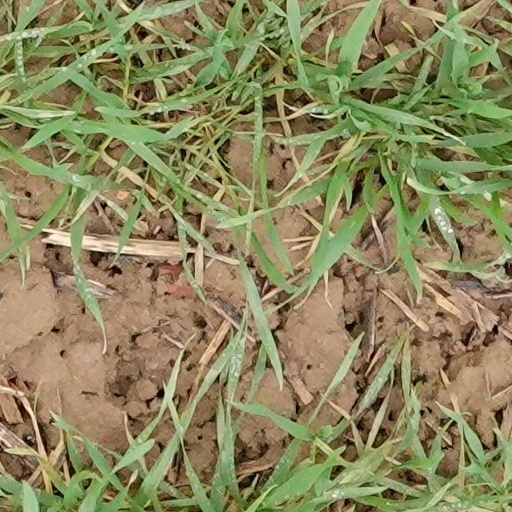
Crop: wheat